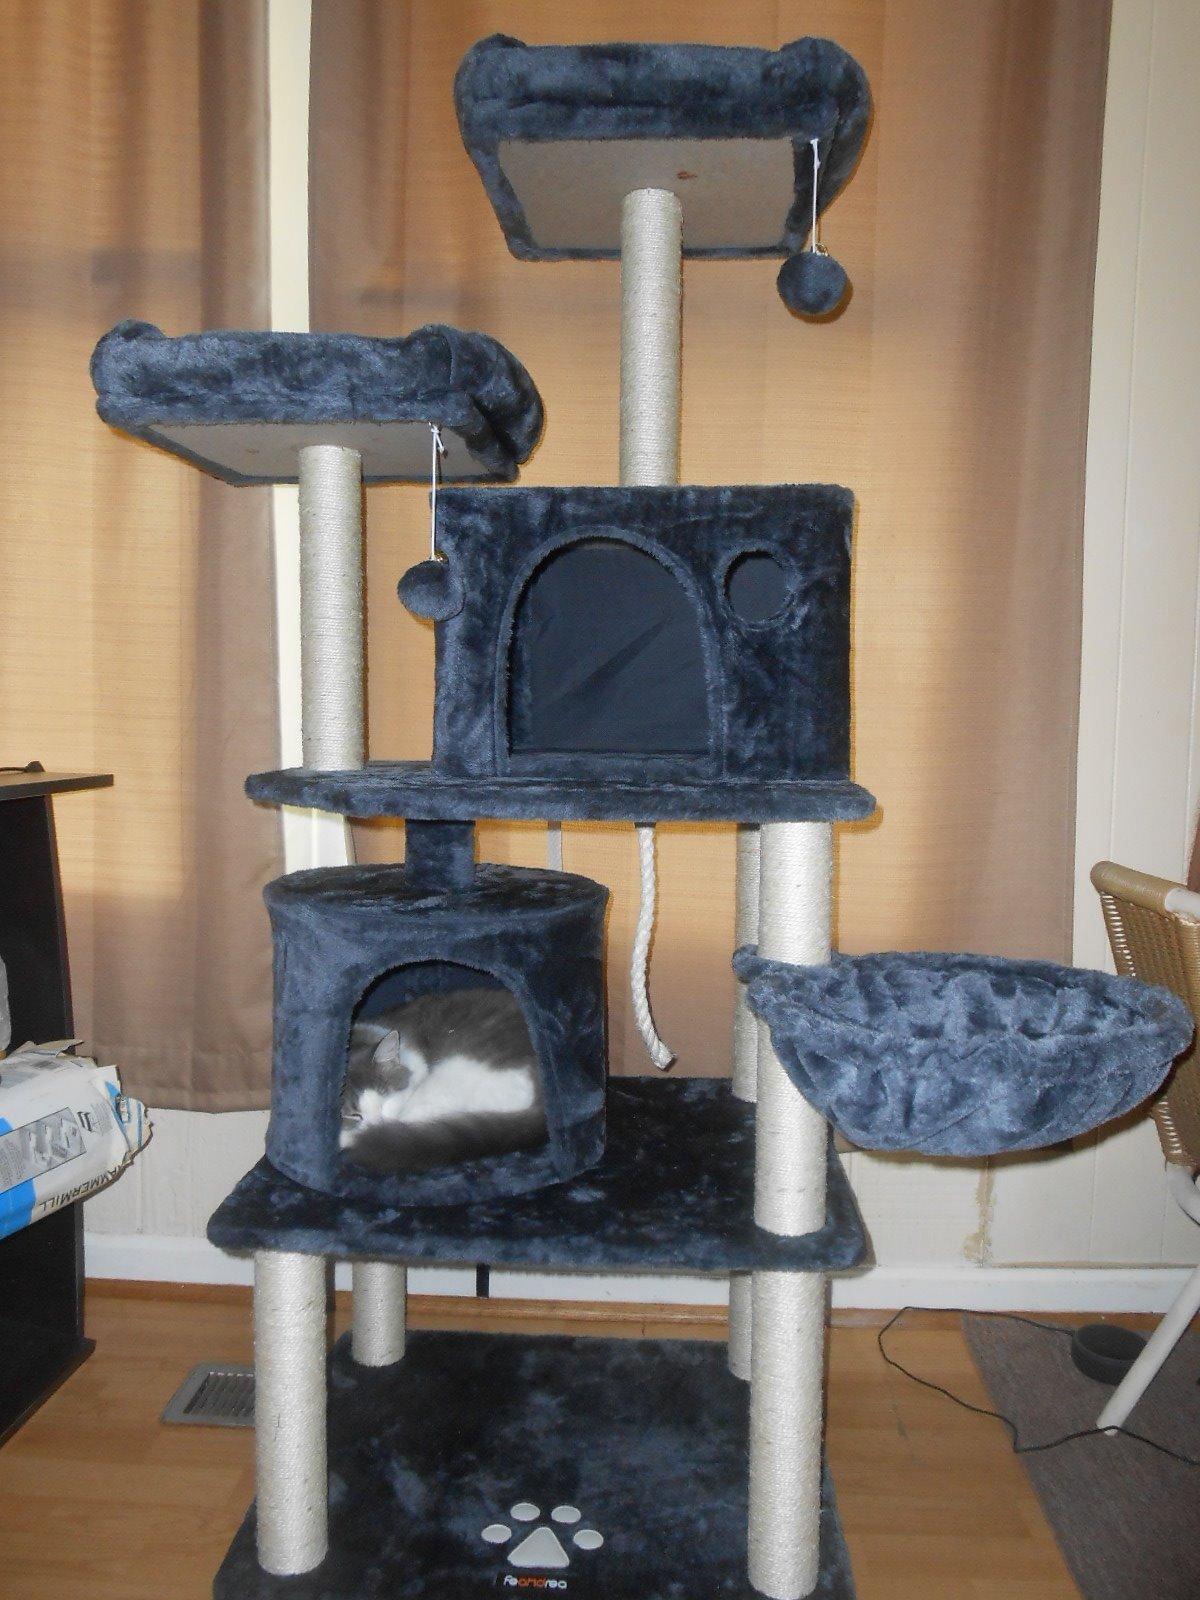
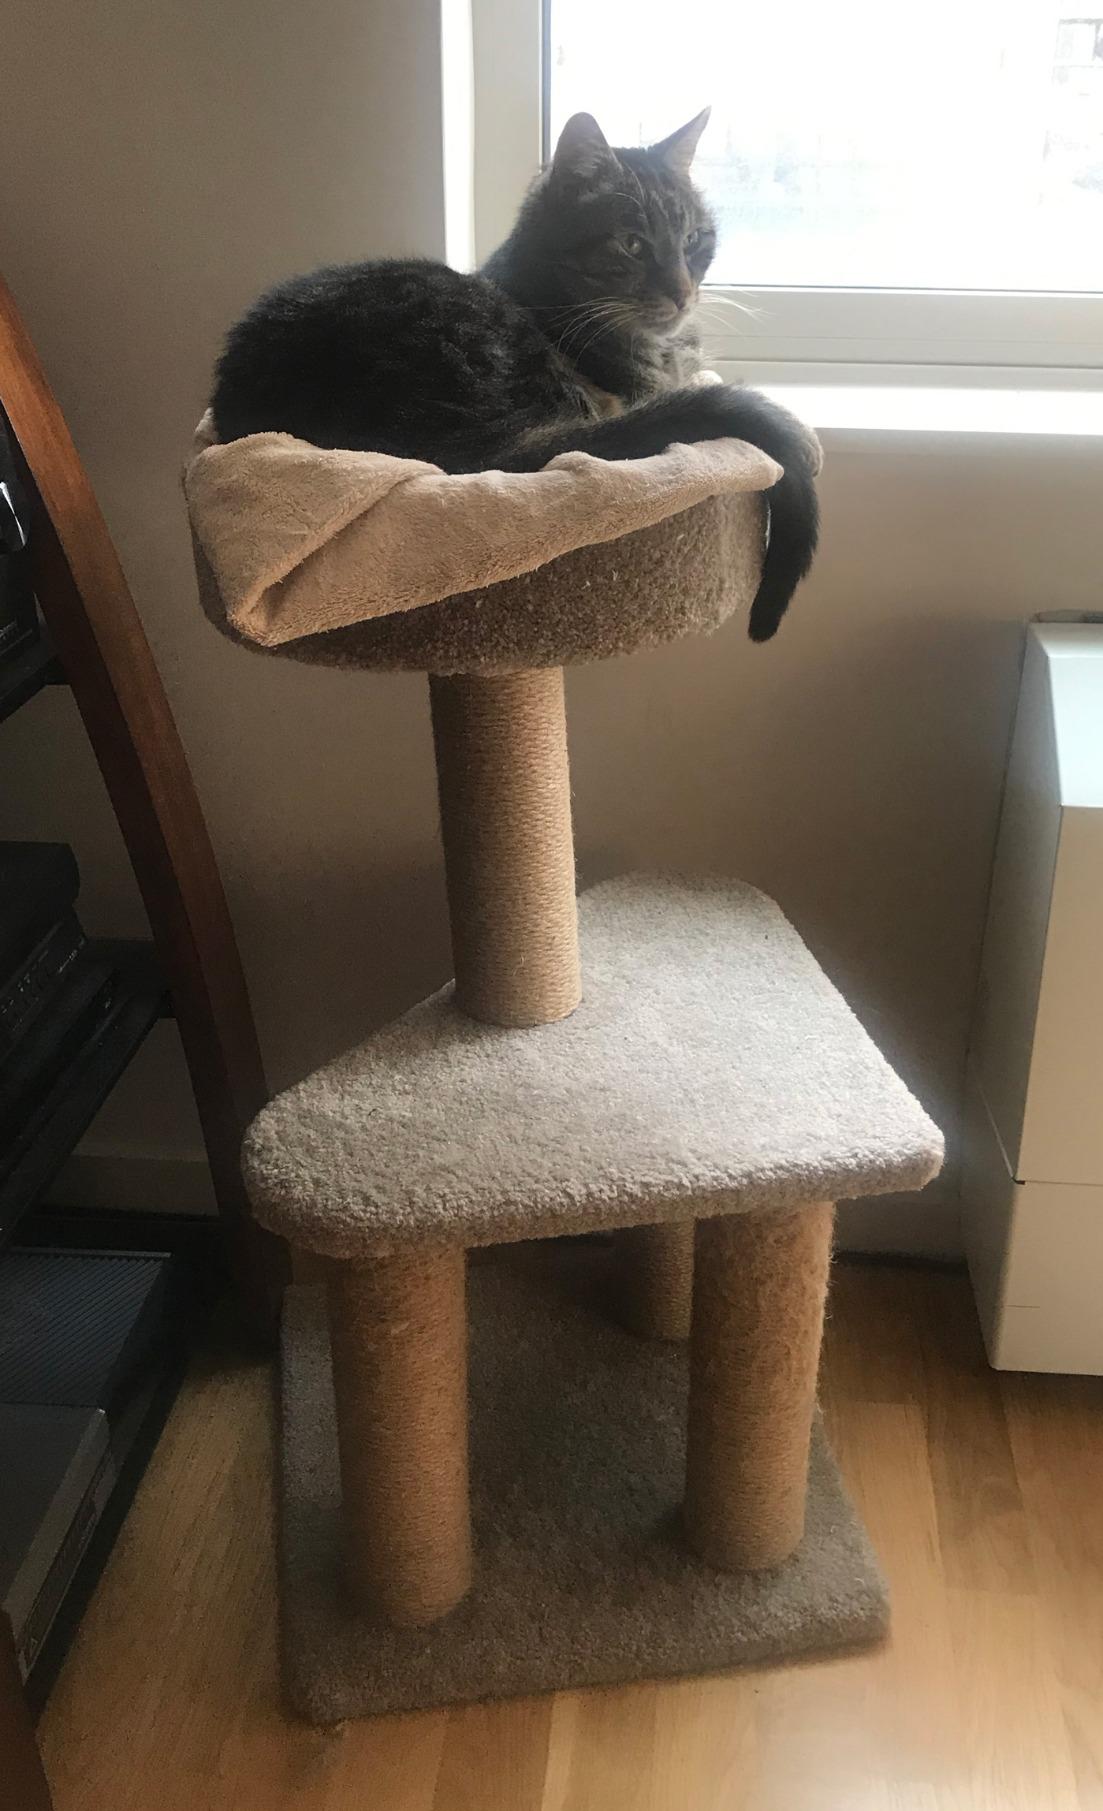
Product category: items_cat tree
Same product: no